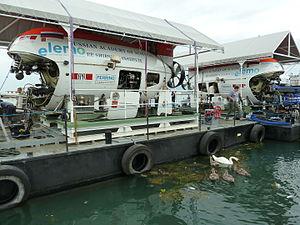
La Classe Konsul est le nom d'une classe de Robot sous-marin/Véhicule sous-marin téléguidé de la marine russe. Sa version civile est le Mir.